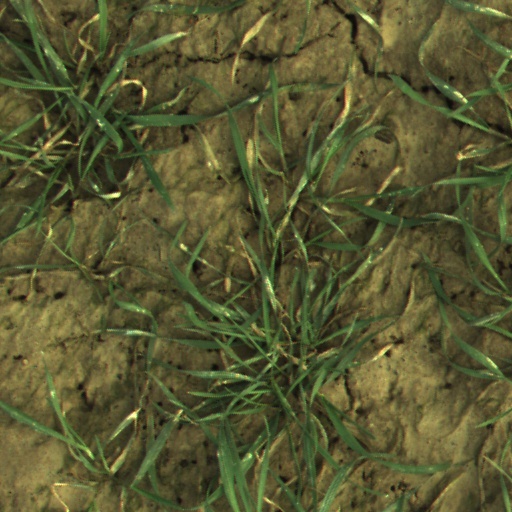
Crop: wheat